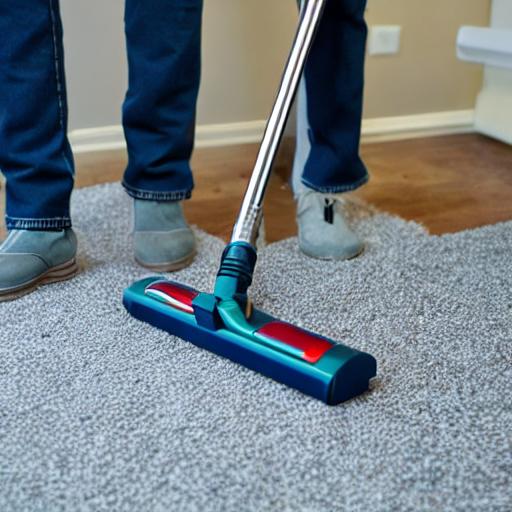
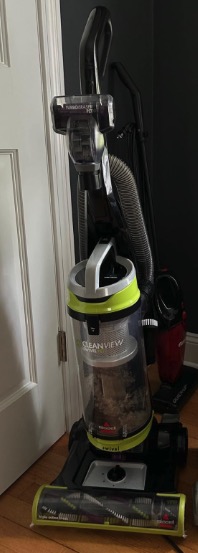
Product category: items_vacuum
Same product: no